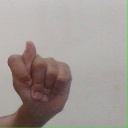
अक्षर: ट